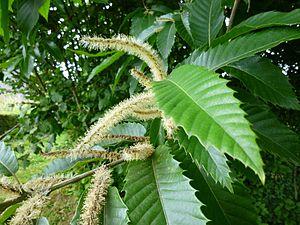
Feuilles de châtaignier
Castanea est un genre d'arbres de la famille des Fagaceae. Les espèces de ce genre sont appelées châtaignier. Il comprend notamment le châtaignier commun renommé pour son fruit, la châtaigne.